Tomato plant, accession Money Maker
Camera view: bottom (45 deg); turntable rotation: 180 degrees
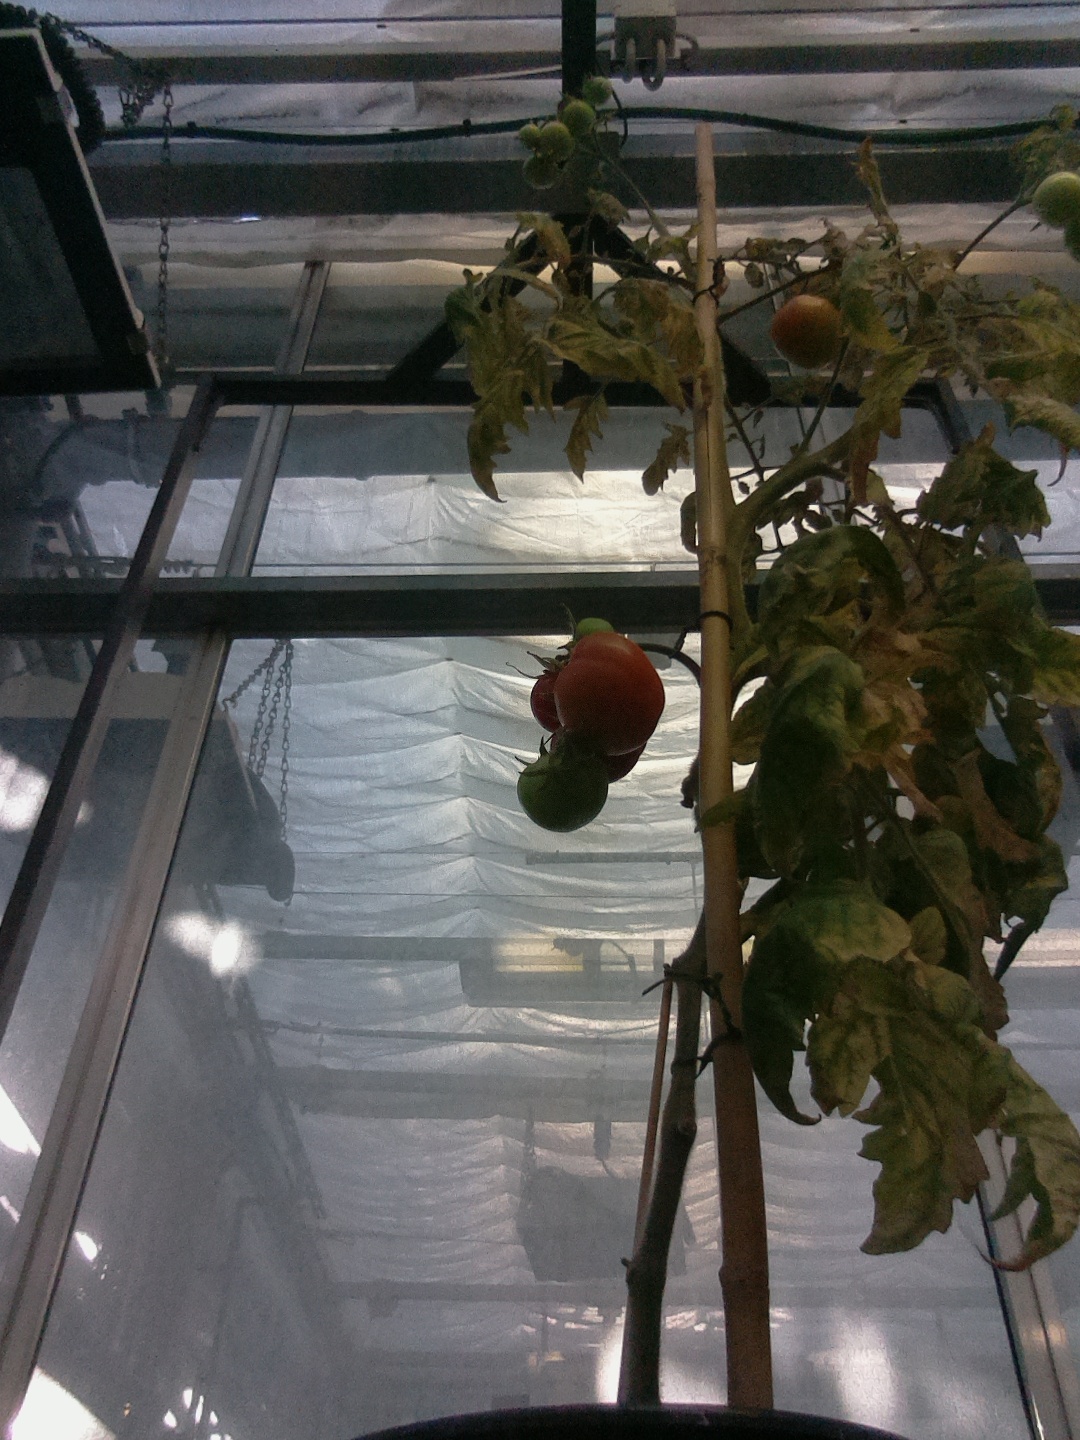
BBCH growth stage 83: 30%-40% of fruits show typical fully ripe color